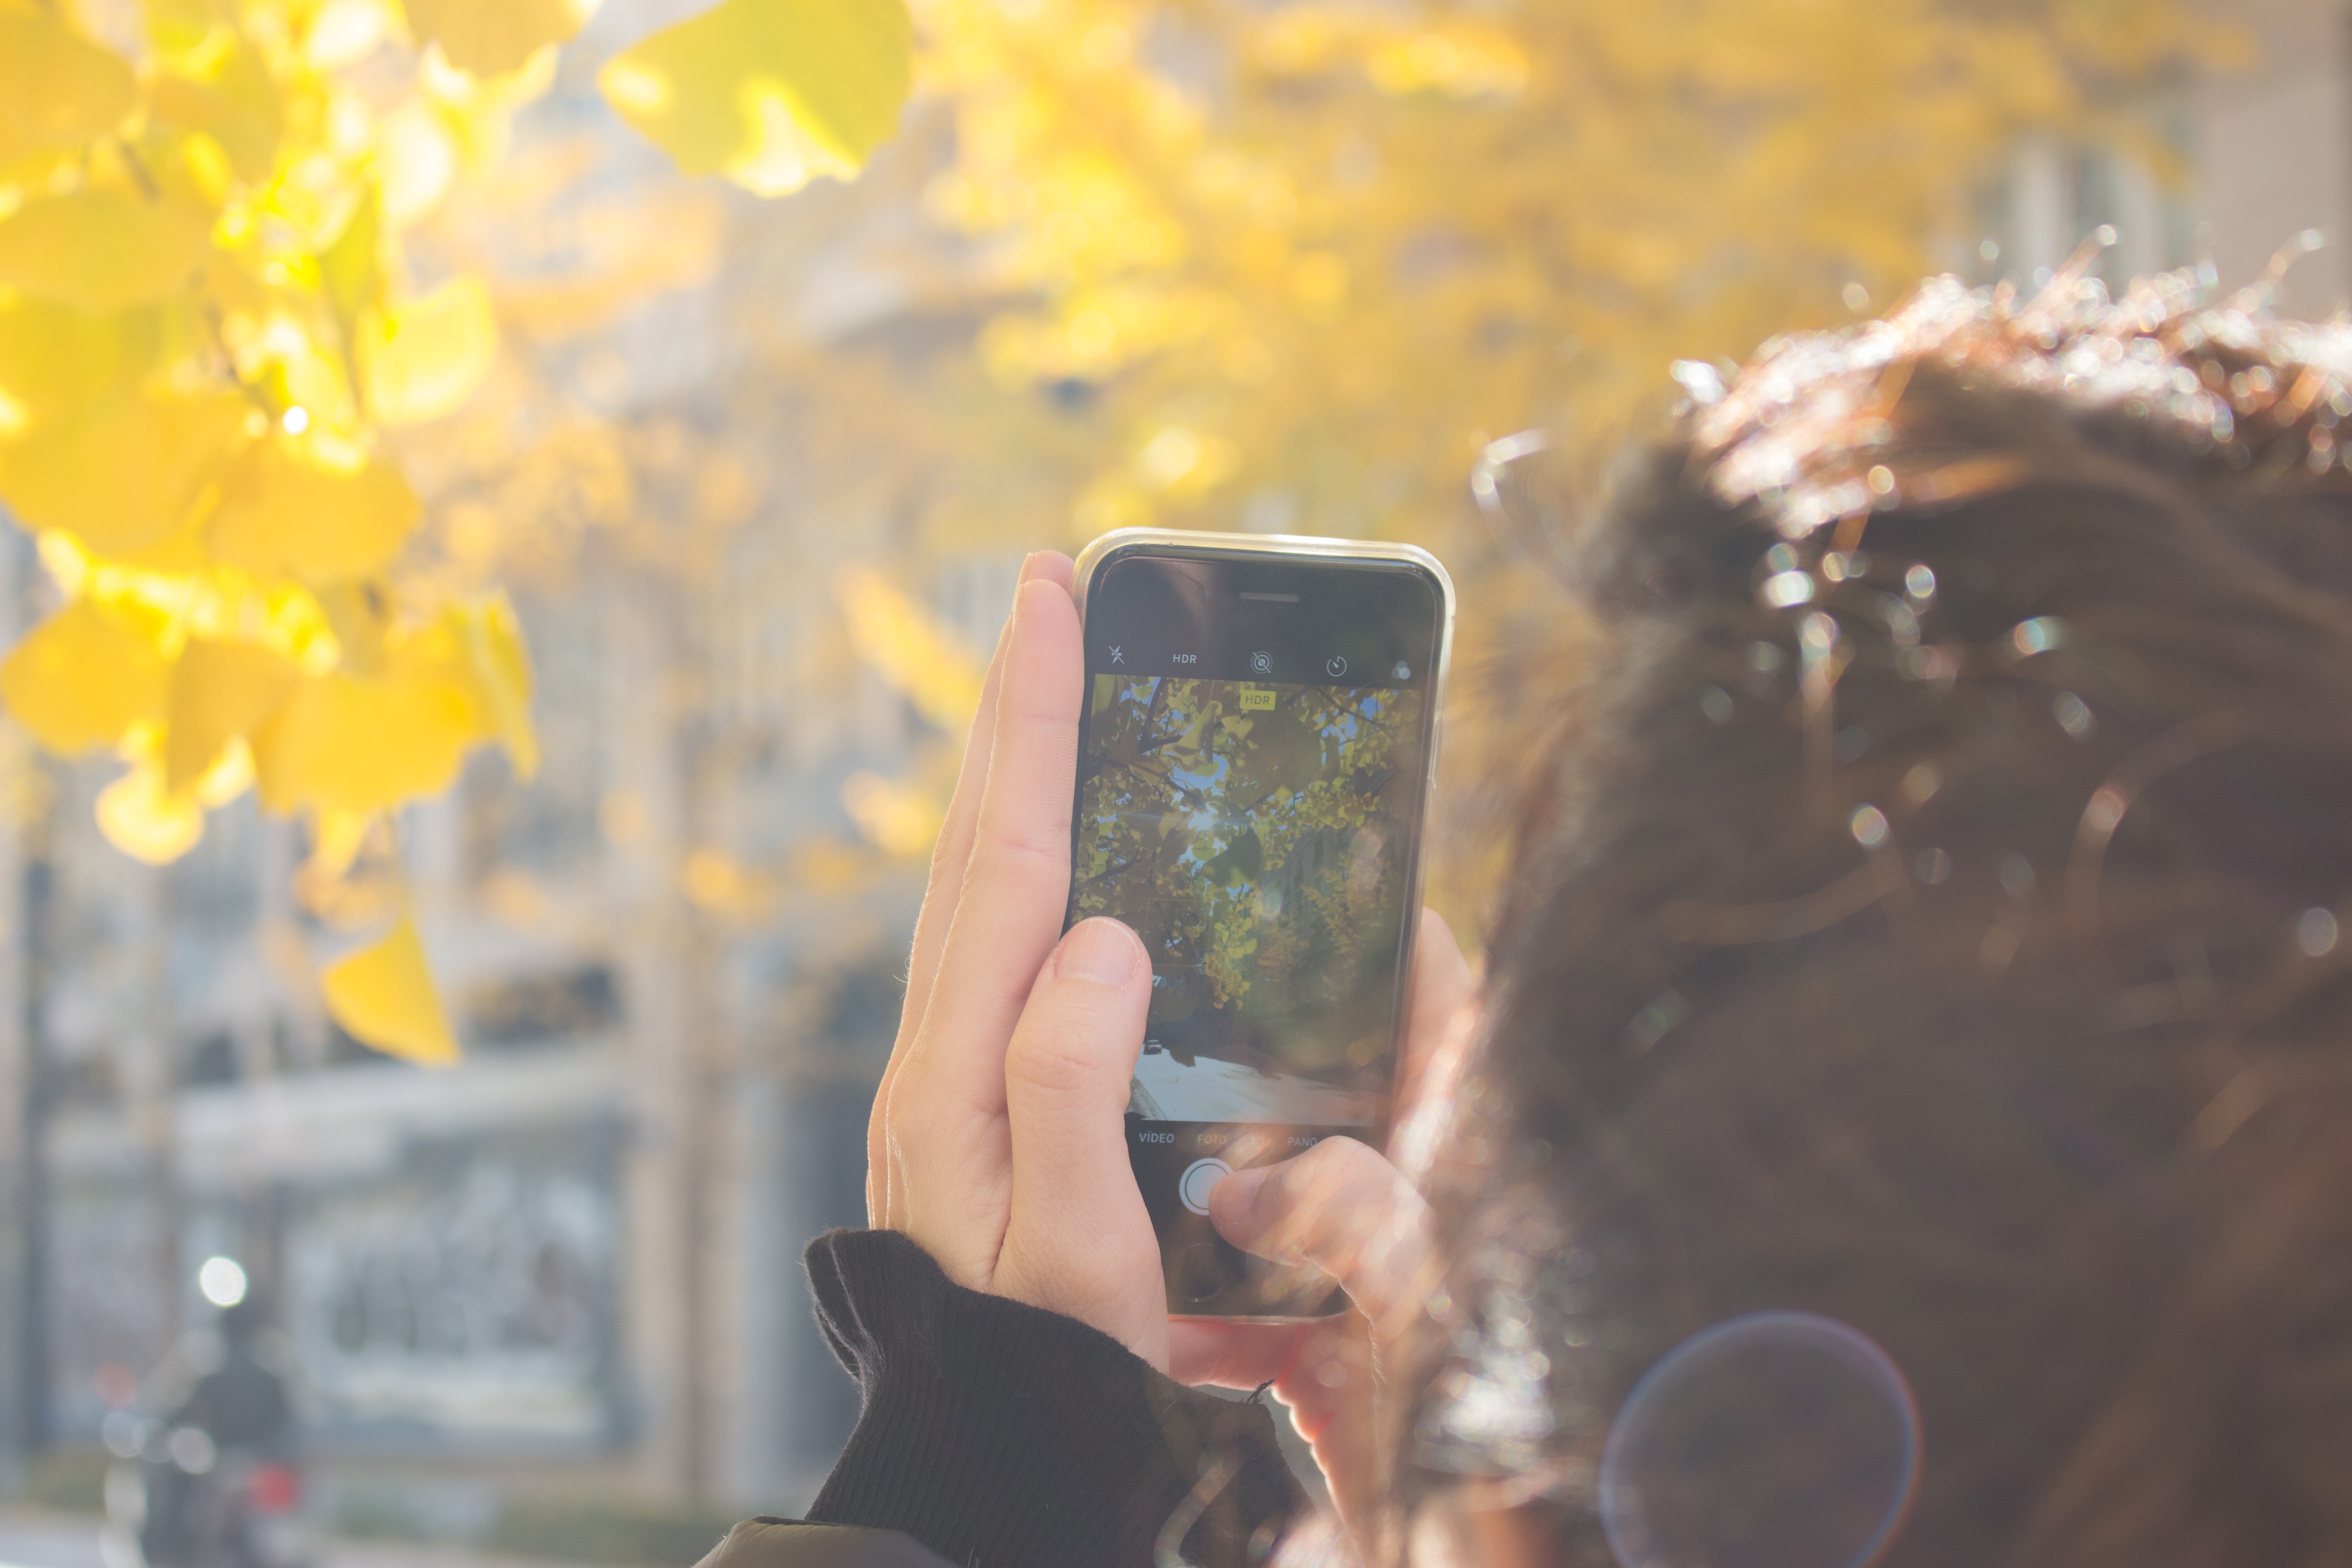
light, yellow, sunlight, water, leaf, tree, hand, photography, technology, reflection, plant, leisure, selfie